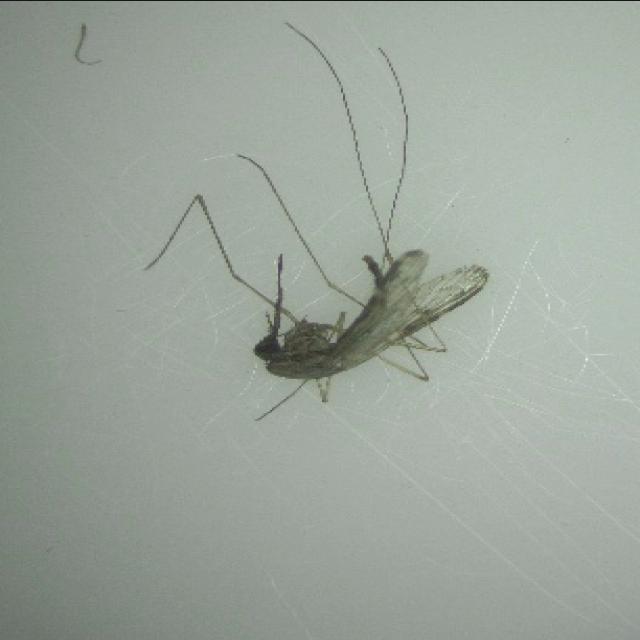
Species: anopheles_sinensis